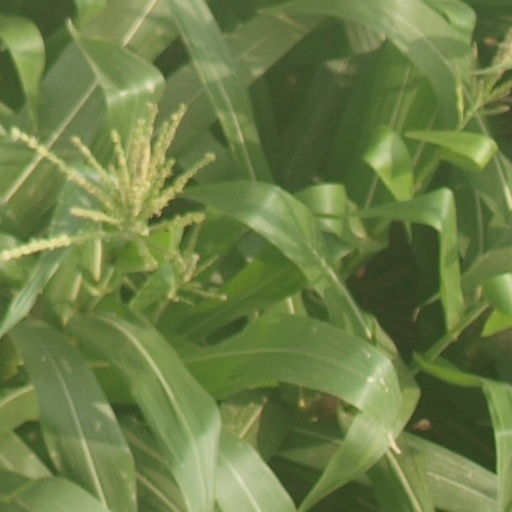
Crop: maize; corn